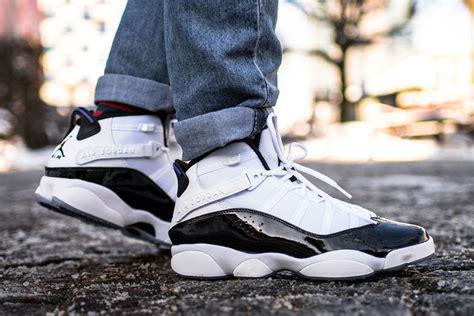
Brand: Jordan
Model: 6 Rings